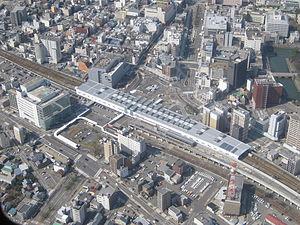
La gare de Fukui est la gare ferroviaire principale de la ville de Fukui, dans la préfecture éponyme au Japon.